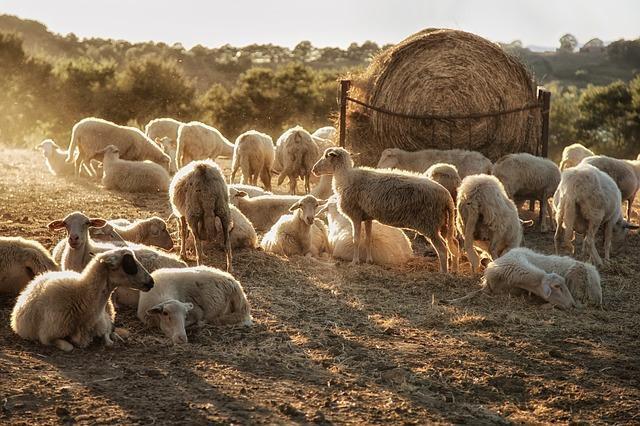
sheep